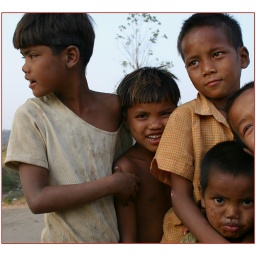
This is the boy from 'boy with bowl-cut', and 'smile, narrow', with their friends under the Thailand-Myanmar bridge in western Thailand.